Women warriors in literature and culture

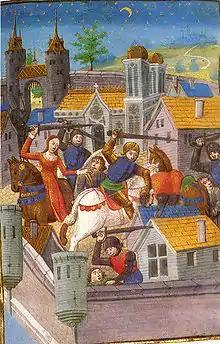
Medieval women helping to defend the city from attack

The Amazons were an entire tribe of woman warriors in Greek legend. The earliest known recording of the Amazons can be found in Homer's epic poem the "Iliad", in which Homer described them as Amazon "antianeirai", a term with multiple translations including "the equal of men." "Amazon" has become an eponym for woman warriors and athletes in both modern and ancient society.